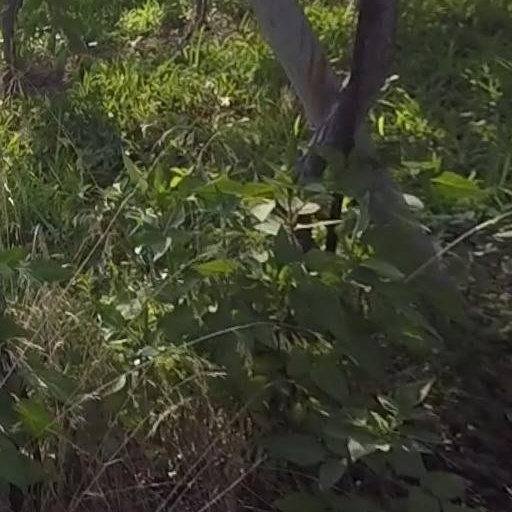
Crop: grape